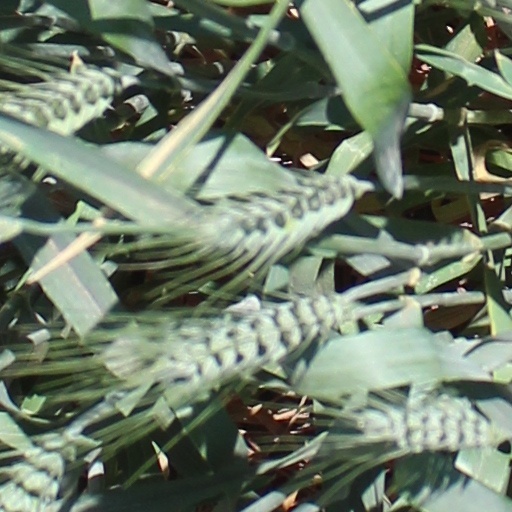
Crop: wheat